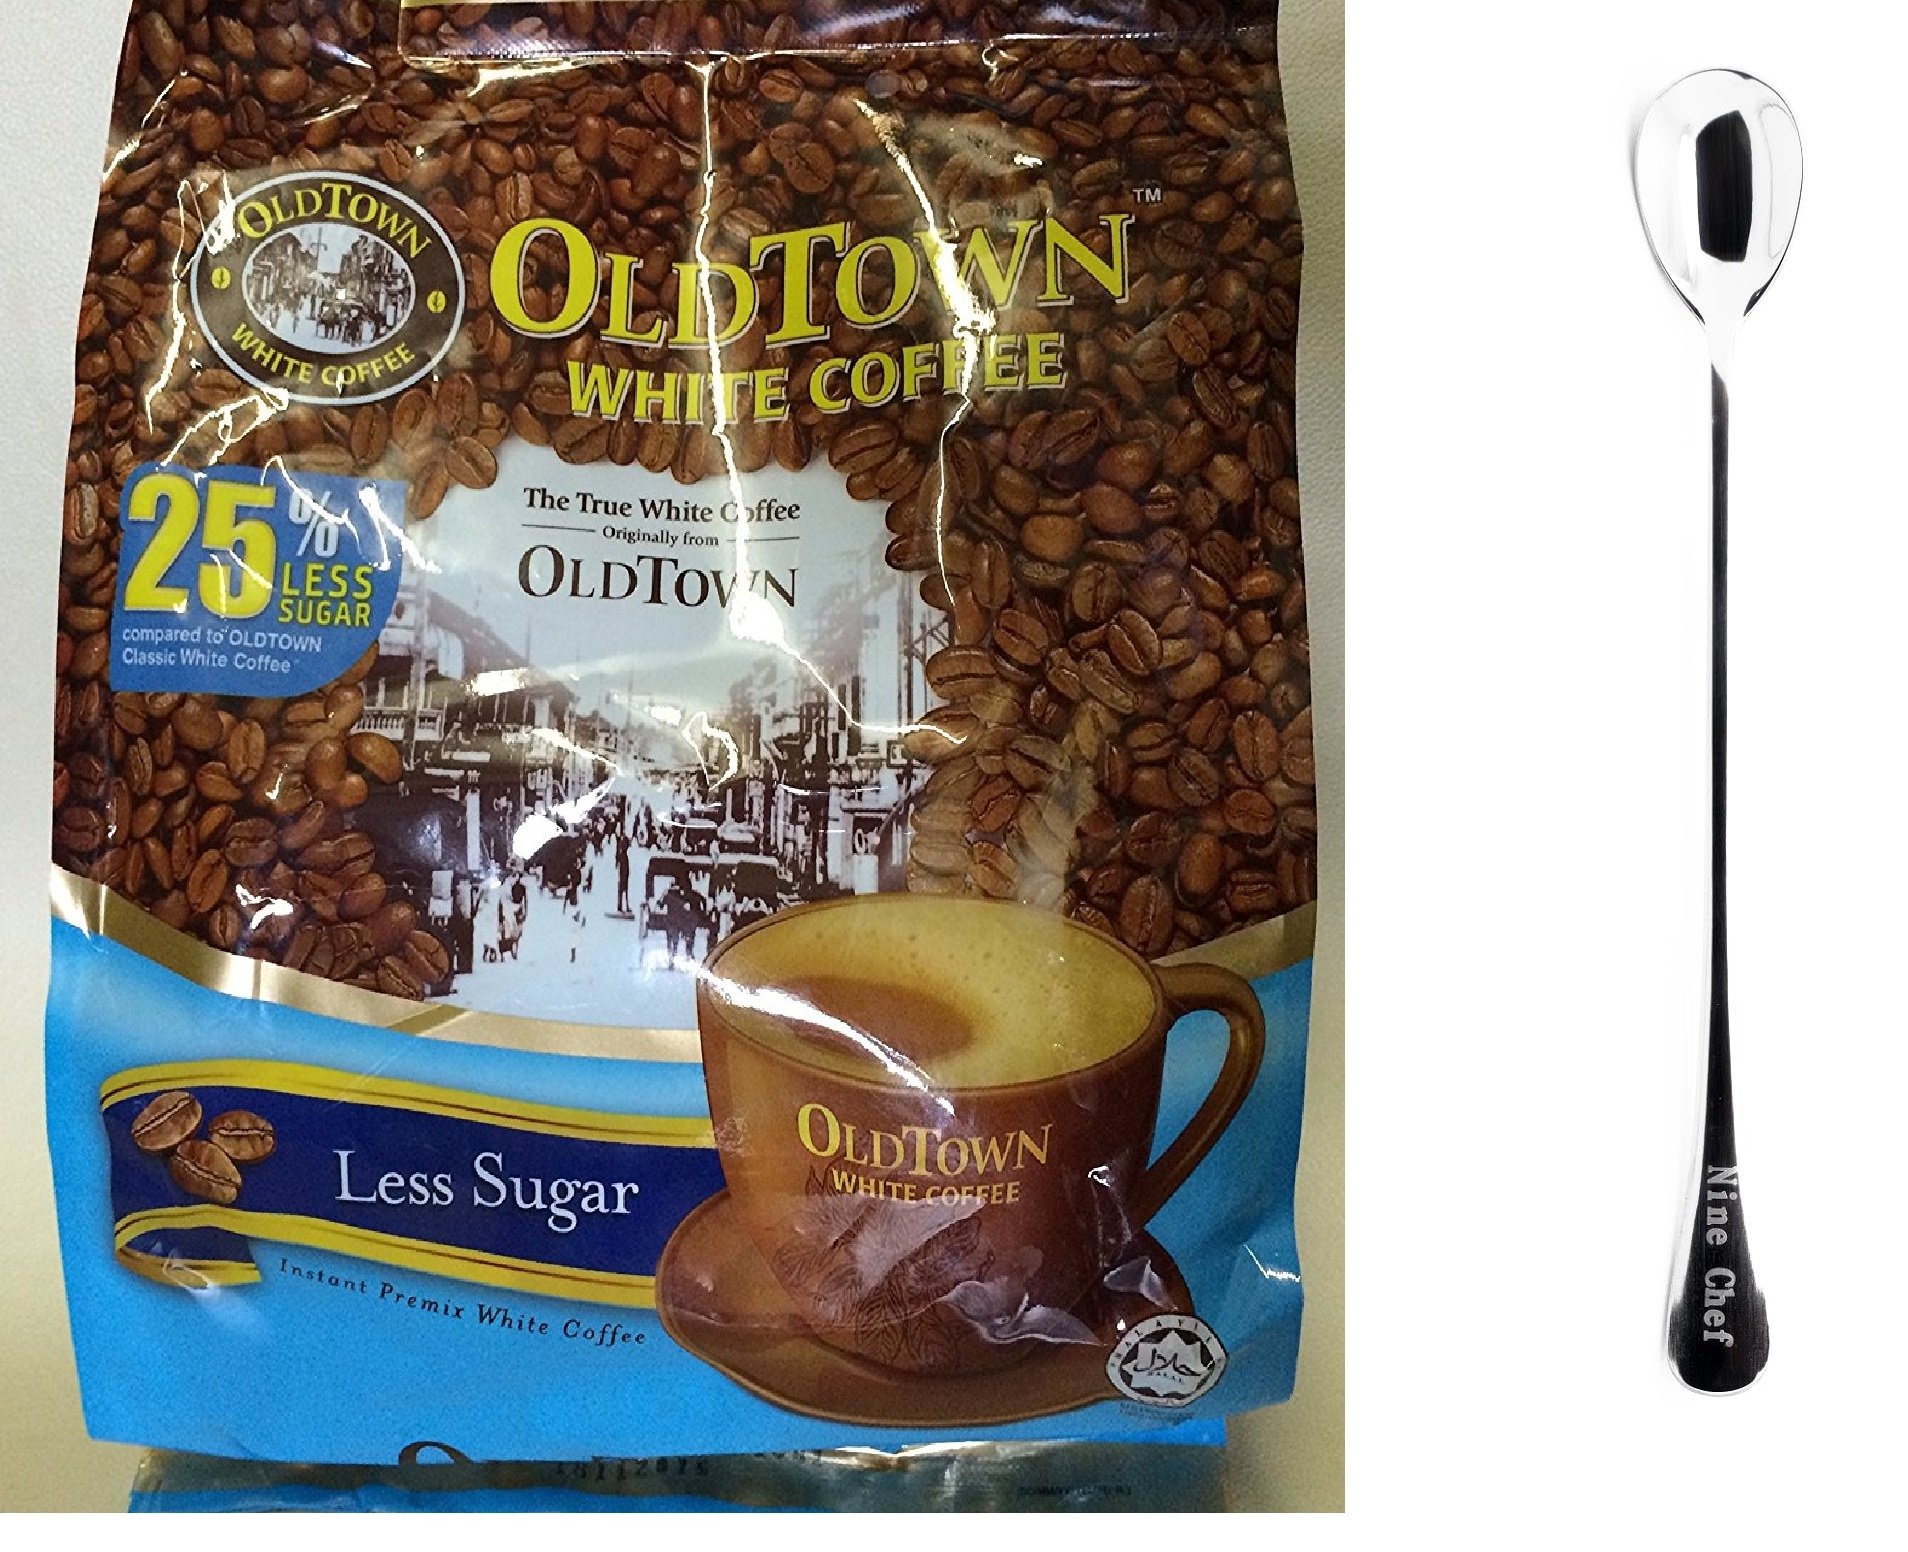
Item Name: One NineChef Spoon + Old Town White Coffee (3 IN 1 Less Sugar, 3 Bag)
Bullet Point 1: One NineChef Spoon + Old Town White Coffee
Bullet Point 2: Malaysia Old town
Bullet Point 3: Best instant Coffee in the world
Product Description: One NineChef Spoon + Old Town White Coffee
Value: 1.0
Unit: Ounce

Price: 29.99